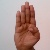
The image shows a hand gesture representing the letter 'B' in Indian Sign Language.